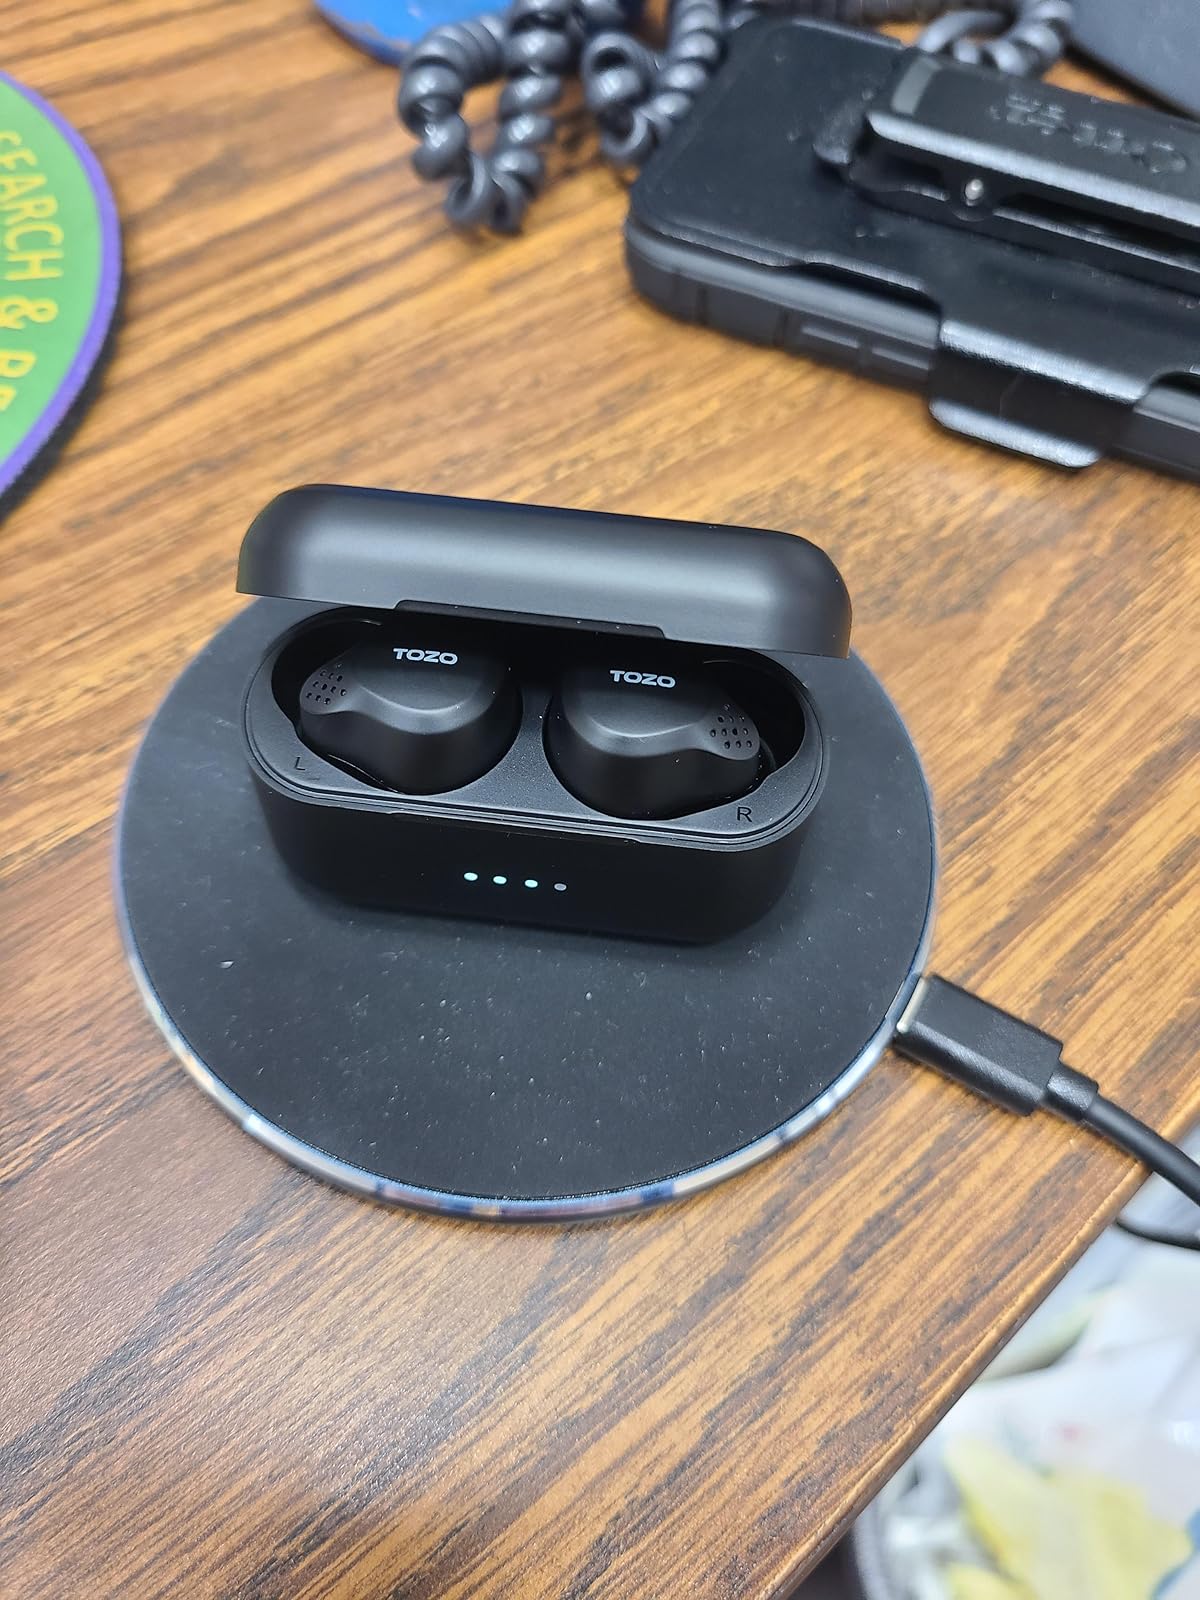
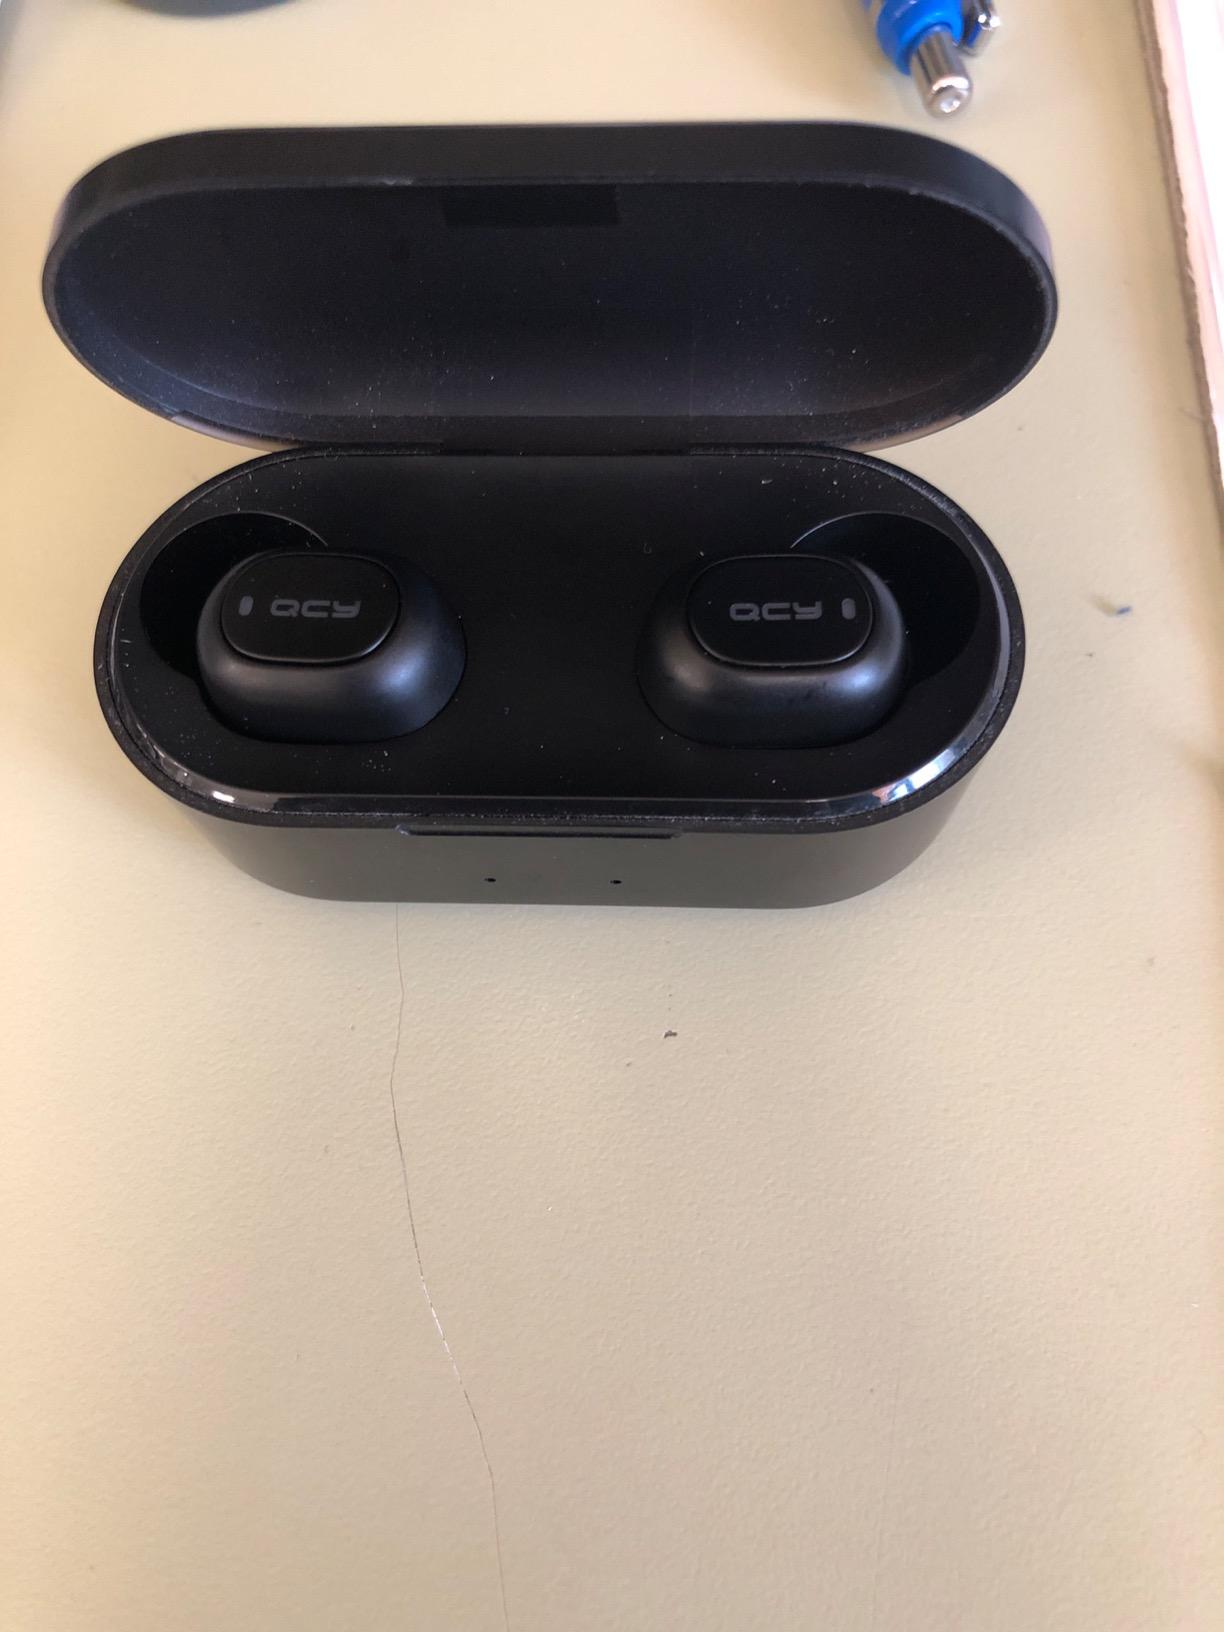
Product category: earbuds
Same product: no